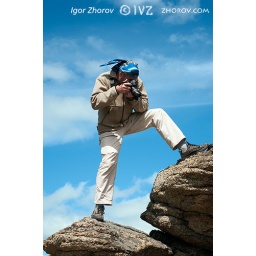
The photographer on rocks against the summer sky